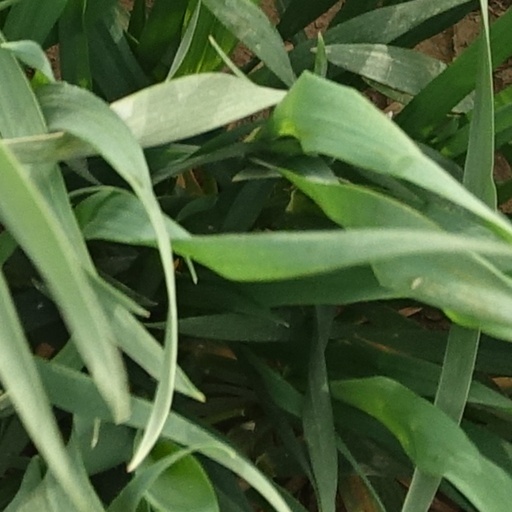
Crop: wheat